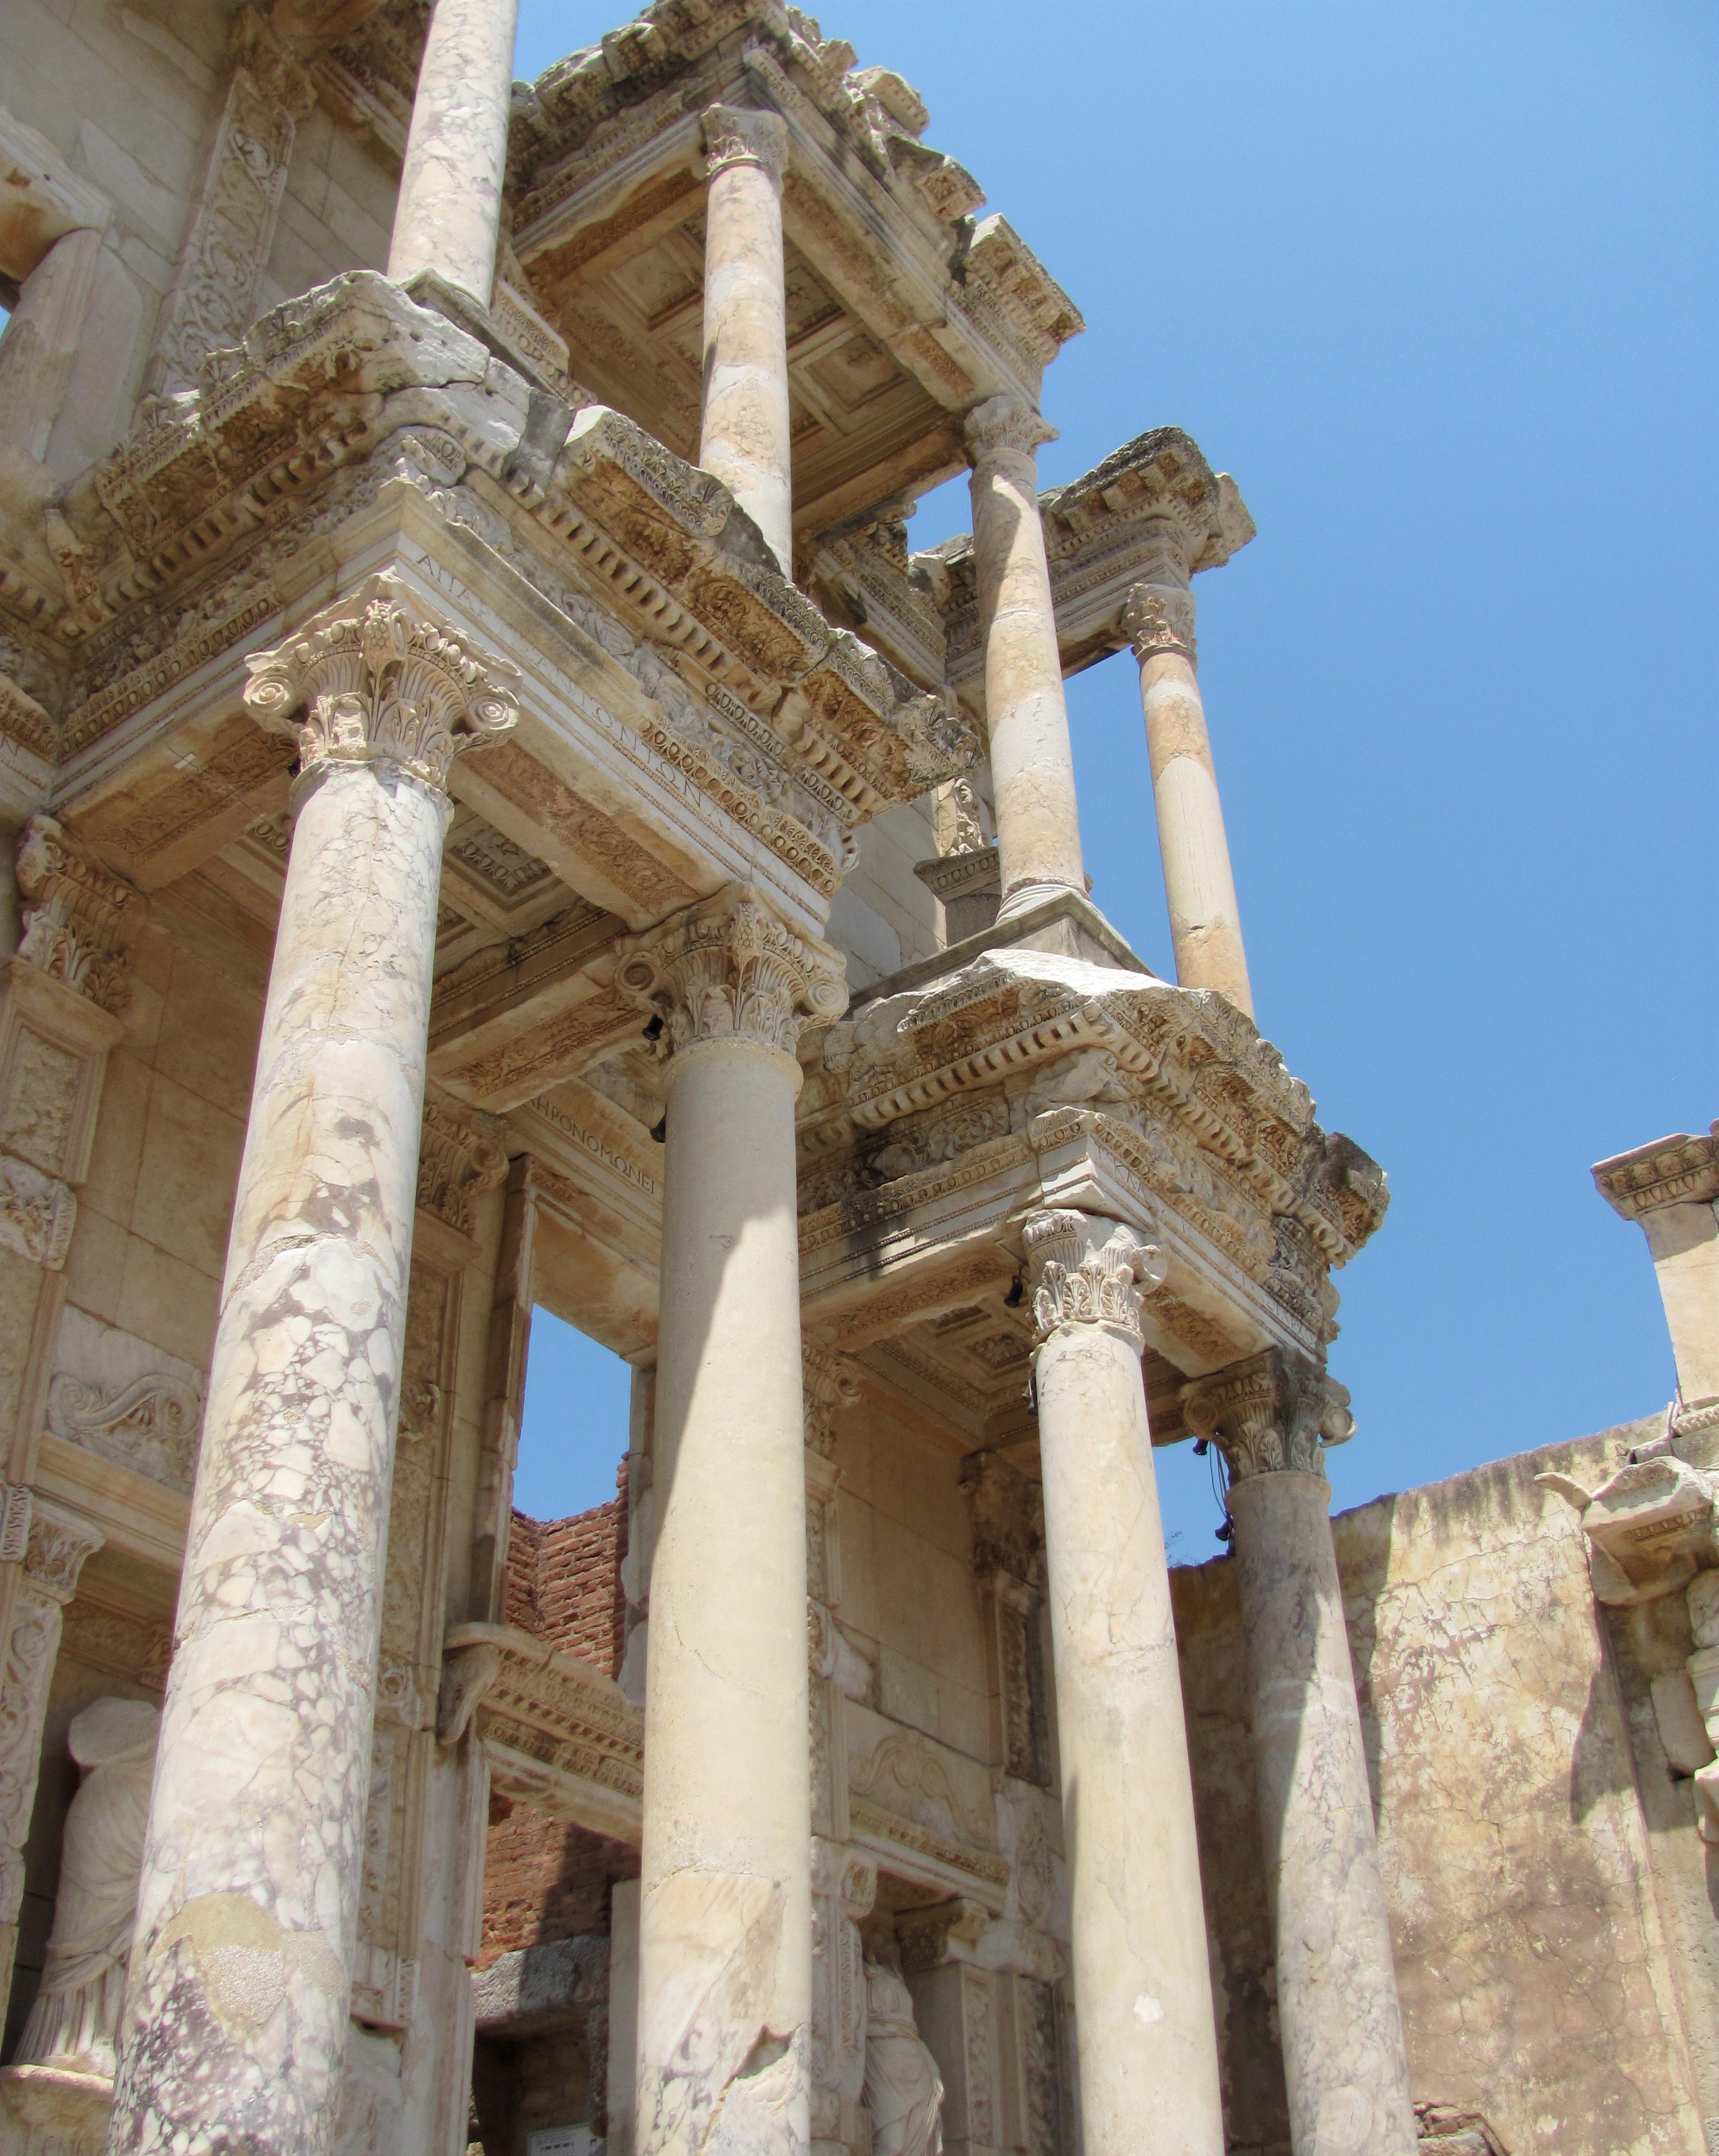
structure, building, column, landmark, place of worship, library, archaeology, temple, ruins, turkey, shrine, roman temple, classical architecture, historic site, ephesus, library of celsus, ancient history, ancient roman architecture, ancient greek temple